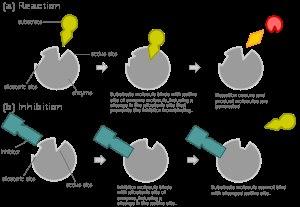
Un inhibiteur compétitif est un inhibiteur enzymatique qui agit en se liant à un site actif libre d'une enzyme à la place d'un substrat, ce qui bloque la réaction normalement catalysée par l'enzyme.